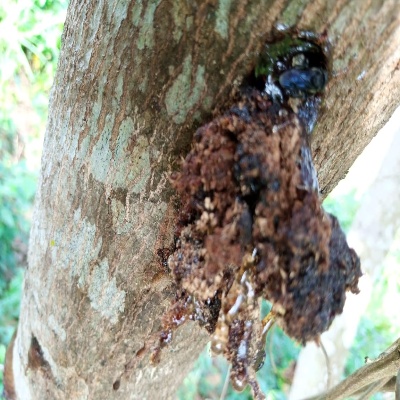
Crop: Cashew
Condition: gumosis